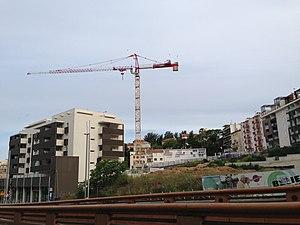
un chantier à Béziers